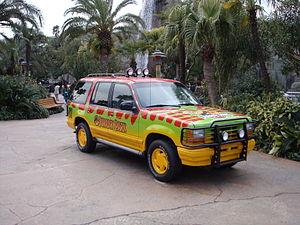
Voiture du film de Jurassic Park
Le Ford Explorer est un SUV du constructeur américain Ford lancé pour la première fois en 1990.
Jurassic Park, ou Le Parc jurassique au Québec et au Nouveau-Brunswick, est un film américain d'aventure et de science-fiction réalisé par Steven Spielberg, sorti en 1993. Il est adapté du roman du même nom de Michael Crichton paru en 1990.
Jurassic Park ou Le Parc jurassique au Québec et au Nouveau-Brunswick, est une série cinématographique américaine de science-fiction, faisant partie d'une franchise notamment composée de six films produits par Universal Pictures : Jurassic Park de Steven Spielberg, Le Monde perdu : Jurassic Park de Steven Spielberg, Jurassic Park 3 de Joe Johnston, Jurassic World de Colin Trevorrow, Jurassic World: Fallen Kingdom de Juan Antonio Bayona et Jurassic World: Dominion de Colin Trevorrow